Democratic Rally

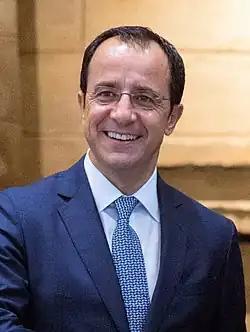
Nikos Christodoulides, Spokesman of Anastasiades' Government (2014-2018), Minister of Foreign Affairs (2018-2022) and Independent President of Cyprus (2023 - present)

An internal election was held within the Democratic Rally to select a candidate for the 2013 presidential election. The party president, Nikos Anastasiades won the election, receiving 86.7% of the votes, while his opponent, MEP Eleni Theocharous, received 13.3%.